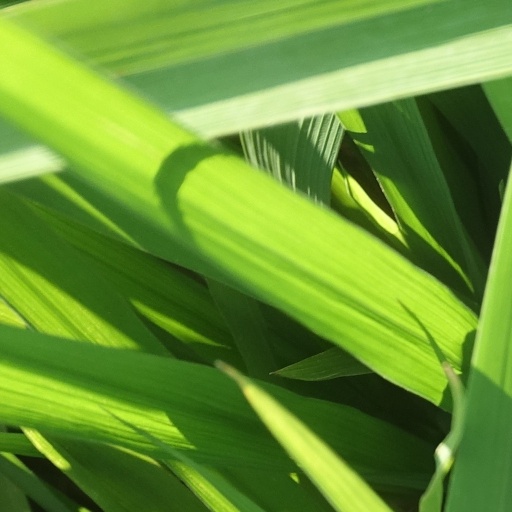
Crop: rice